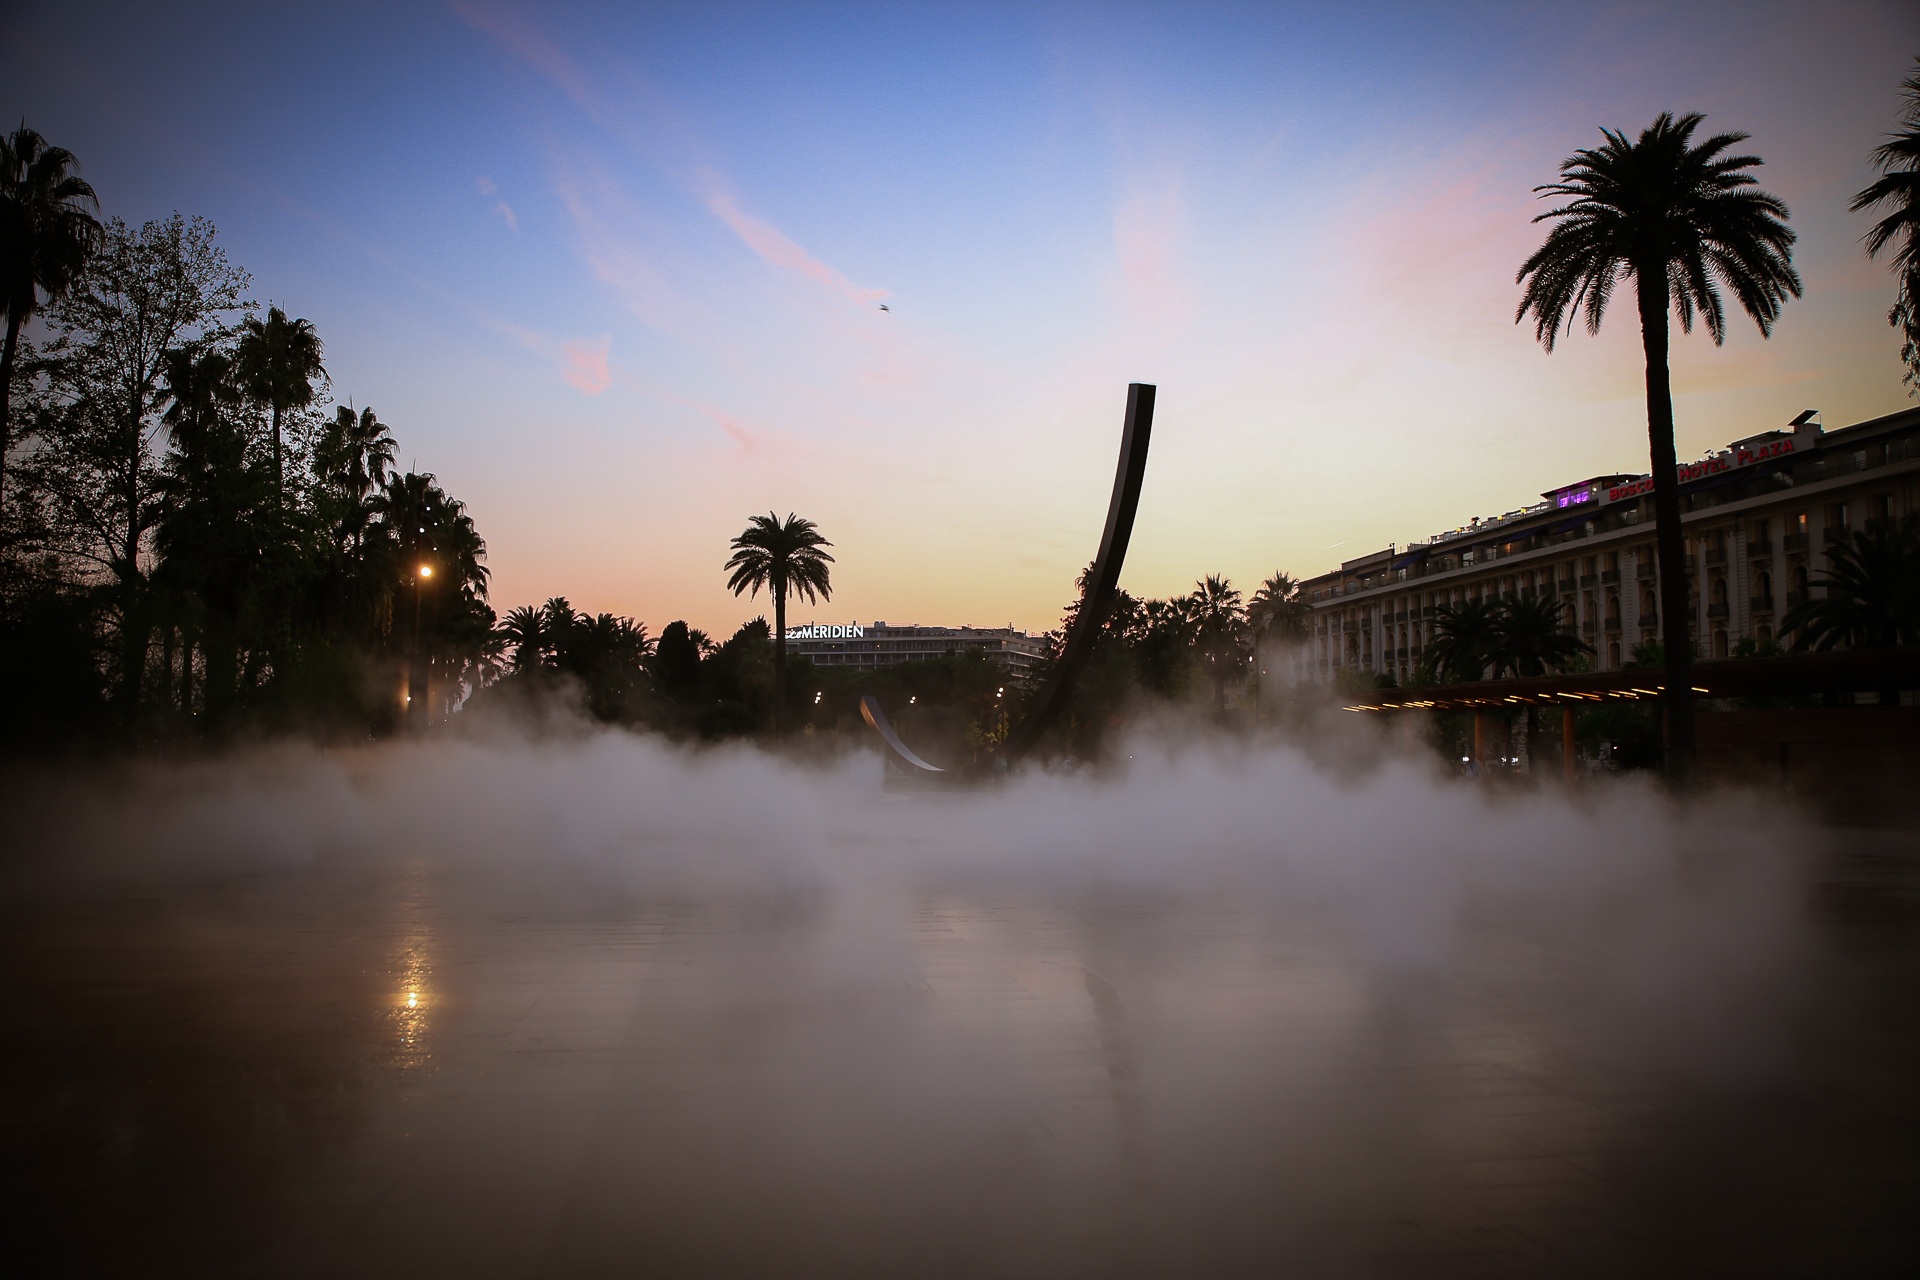
tree, water, nature, cloud, sun, sunrise, sunset, mist, night, sunlight, steam, morning, dawn, dusk, france, evening, twilight, reflection, weather, nice, atmospheric phenomenon